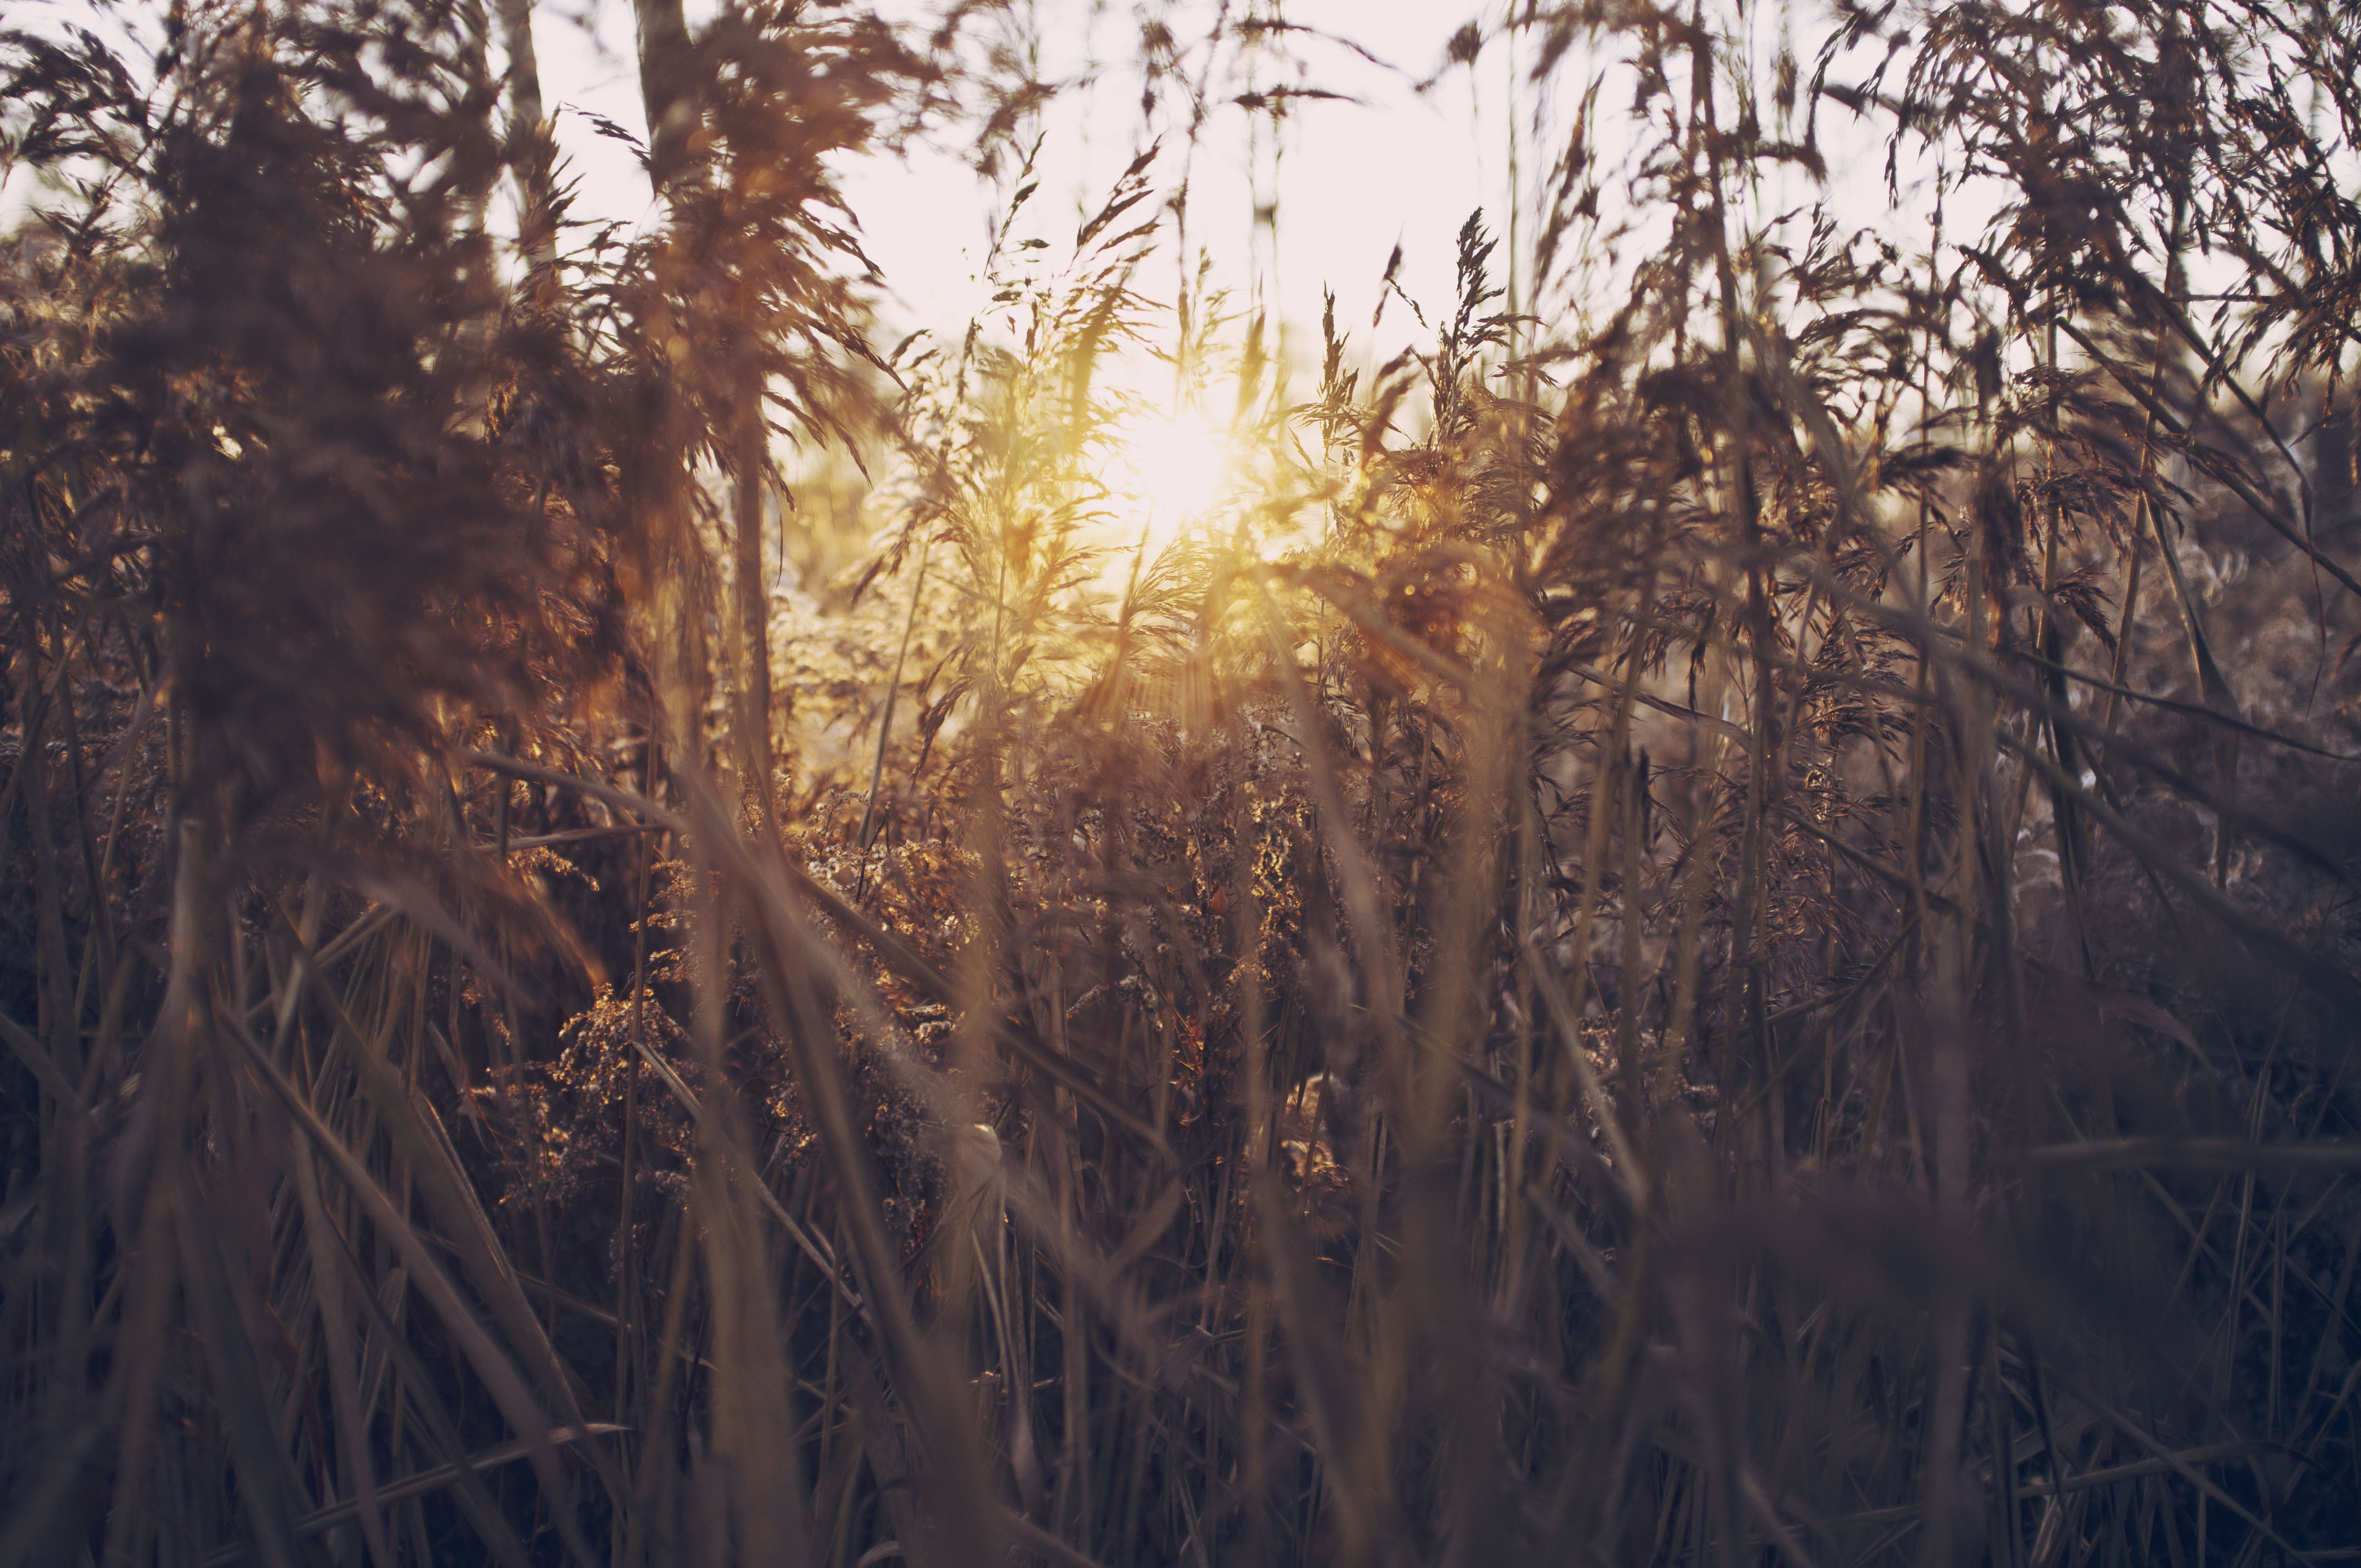
tree, nature, forest, grass, branch, light, plant, sun, sunrise, sunset, field, lawn, meadow, sunlight, morning, leaf, flower, evening, reflection, autumn, season, cornfield, habitat, natural environment, atmospheric phenomenon, grass family, woody plant